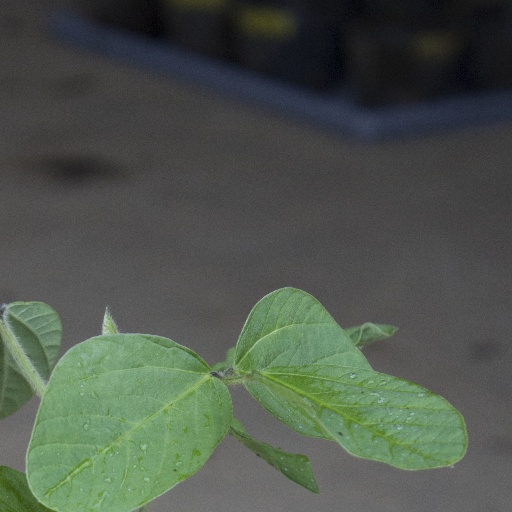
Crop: soybean